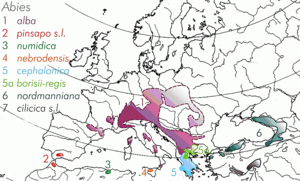
Les sapins sont des arbres conifères du genre Abies originaires des régions tempérées de l'hémisphère nord. Ils font partie de la famille des Pinaceae. Ils sont reconnaissables au mode de fixation des aiguilles sur la tige, à leurs formes qui diffèrent de l'épicéa ainsi qu'à leurs cônes dressés qui se désagrègent à maturité.